4th New York Regiment

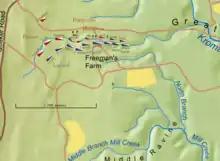
Array of Units on the Freeman's Farm Battlefield

In August 1777, the 4th New York, which was under Colonel Henry Beekman Livingston, was attached to Enoch Poor's brigade at Loudon's Ferry, not far from Van Schaick Island. By mid-September, they were at Saratoga, where they came to the aid of Daniel Morgan's rifleman at on September 19. On October 7, they were in General Gates' left wing. The regiment spent the following winter at Valley Forge.